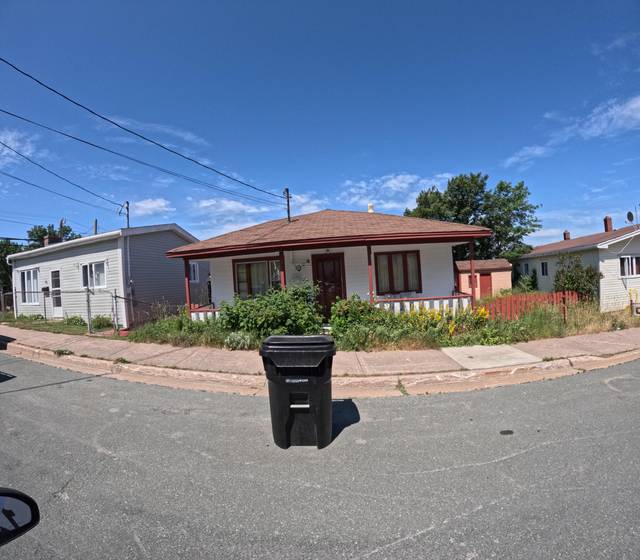
Region: Canada
Coordinates: 47.565, -52.726